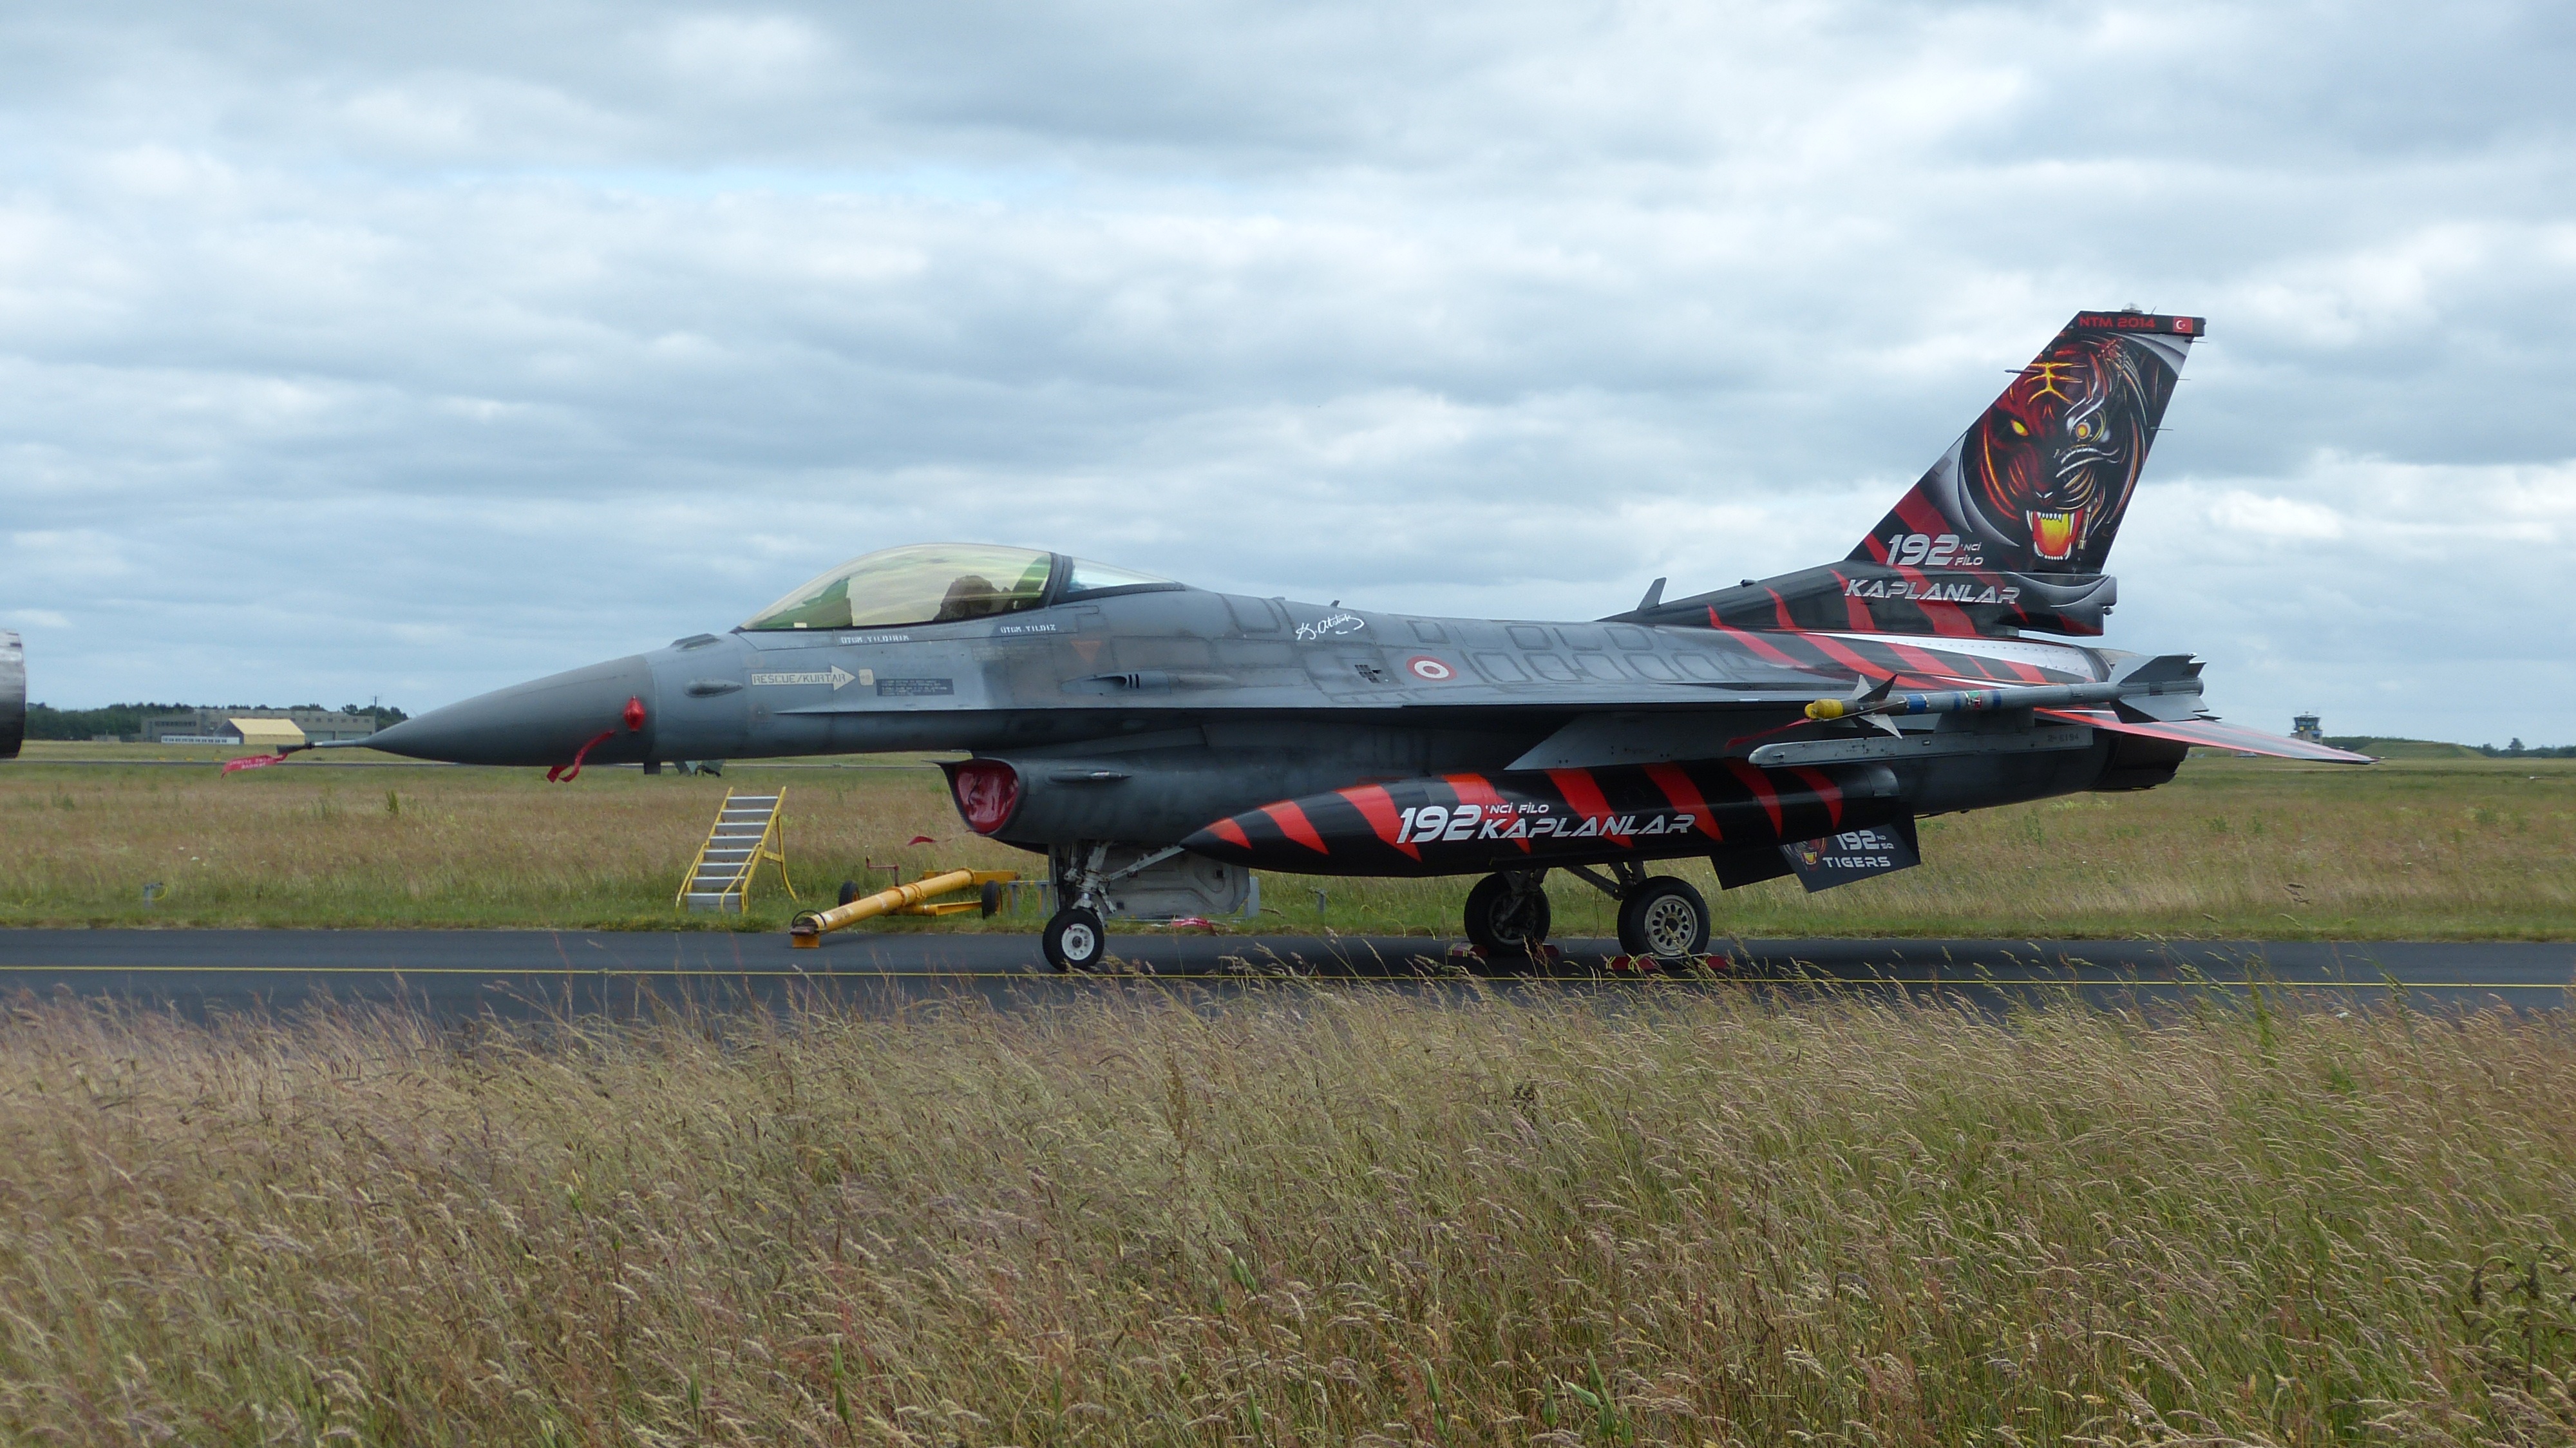
airplane, aircraft, fighter jet, military, jet, vehicle, aviation, air force, jet aircraft, fighter aircraft, military aircraft, atmosphere of earth, sonderlckierung, f 16 falcon, mikoyan mig 29